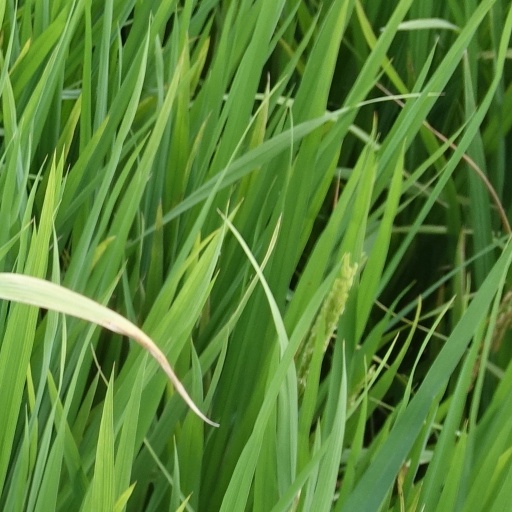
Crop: rice